Transylmania

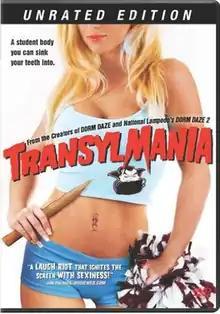
Theatrical release poster

Transylmania is a 2009 American comedy horror film directed by David and Scott Hillenbrand, and co-written by Patrick Casey and Worm Miller.